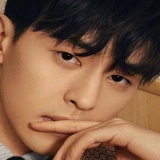
diễn viên Đặng Luân